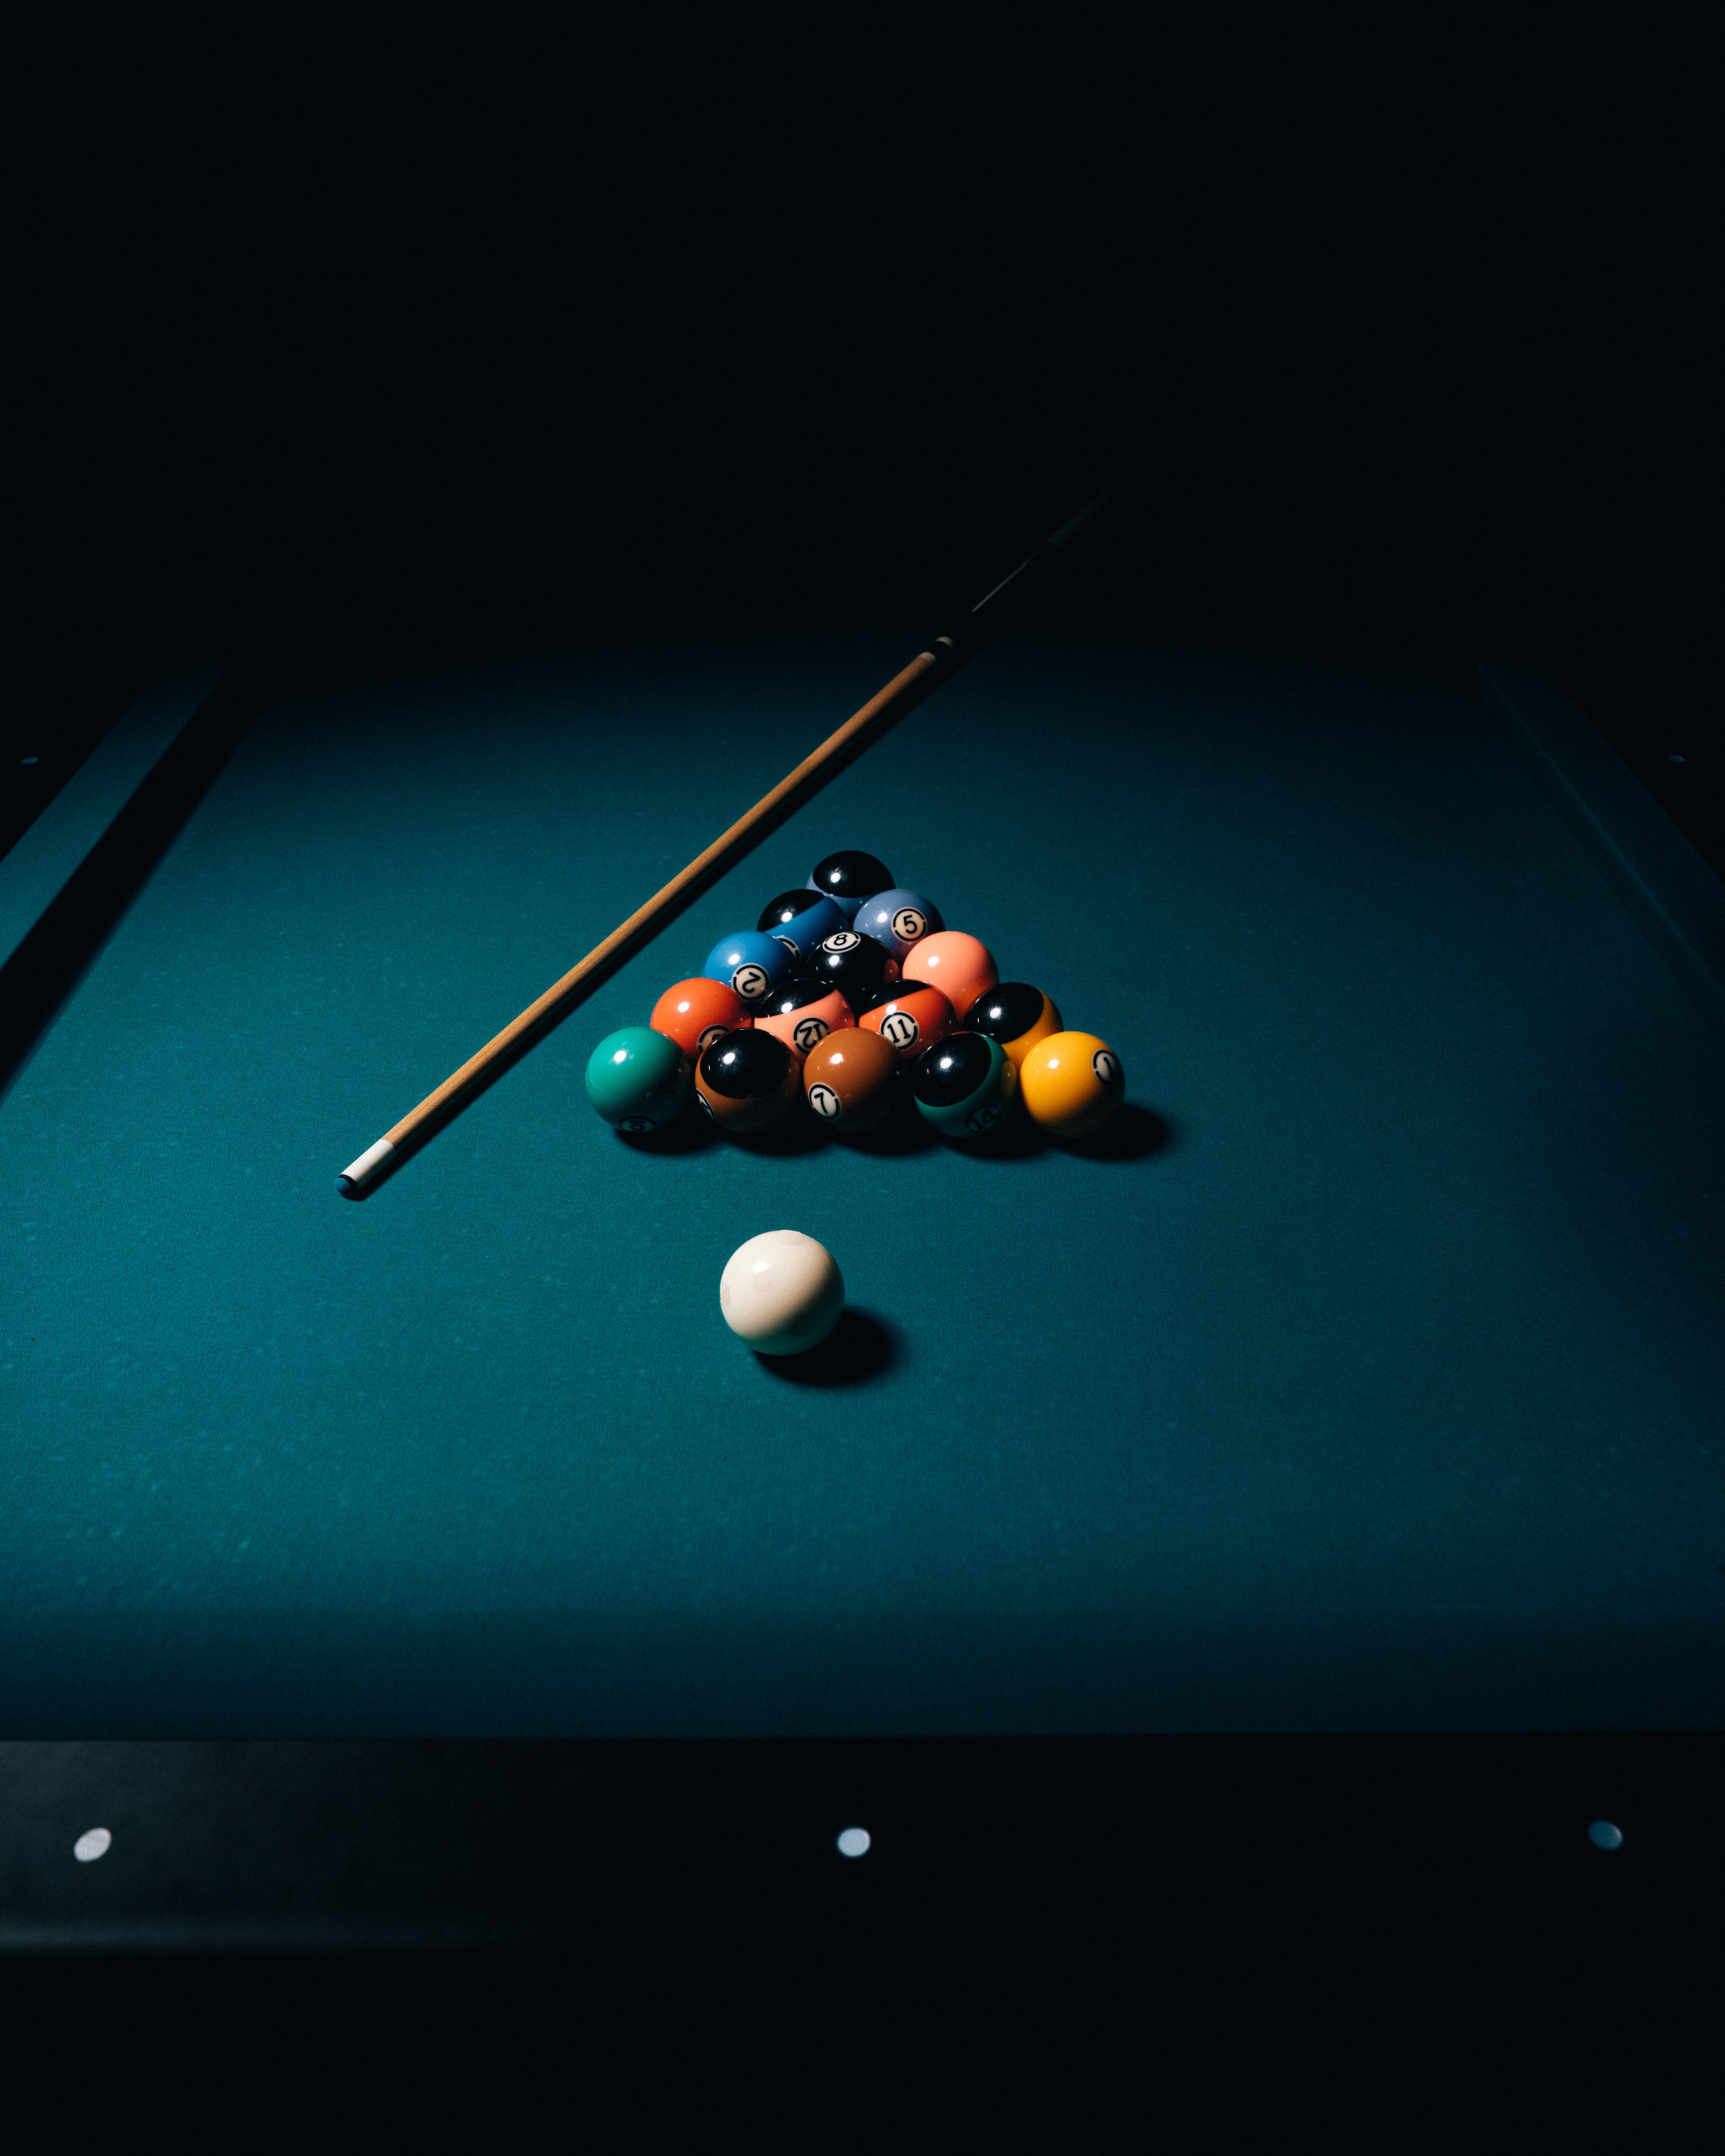
sport, billiard table, billiard ball, baize, sports equipment, billiard room, pool, billiards, Straight pool, ball, pocket billiards, wood, indoor games and sports, table, recreation room, blackball pool, cue stick, recreation, sports, snooker, darkness, symmetry, english billiards, art, carom billiards, still life photography, individual sports, nine ball, event, room, glass, games, pattern, circle, precision sports, leisure